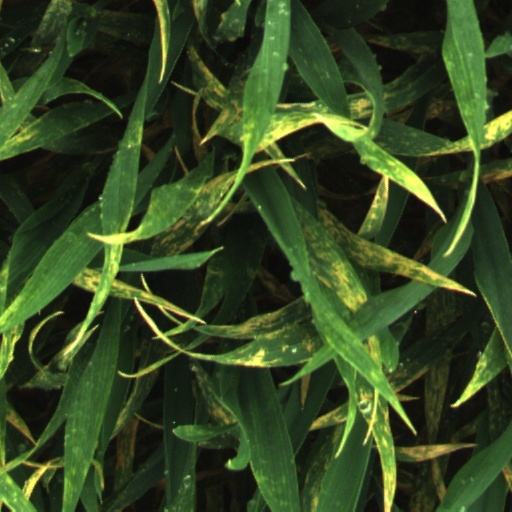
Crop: wheat